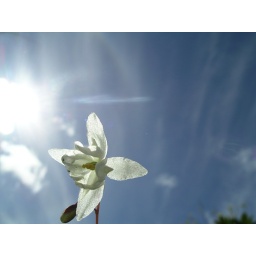
Some white flower in backlight